Mexican art

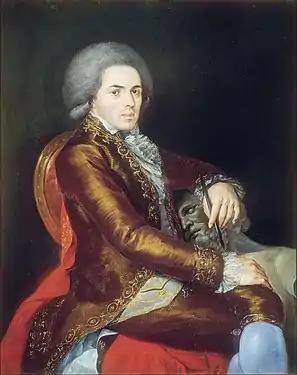
Portrait of Manuel Tolsá, architect and director of the Academy of San Carlos by Rafael Ximeno y Planes, director of painting at the Academy

In New Spain, as in the rest of the New World, since the seventeenth century, particularly during the eighteenth century, the portrait became an important part of the artistic repertoire. In a society characterized by a deep religious feeling which was imbued, it is not surprising that many portraits reflected the moral virtues and piety of the model.